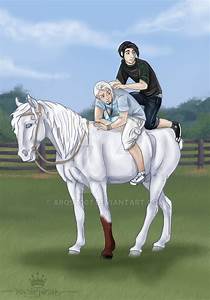
Label: horse